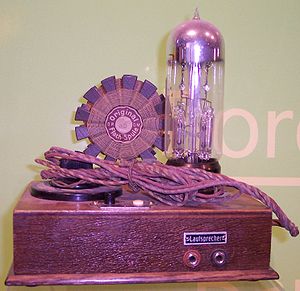
Diodemodtager
En diodemodtager med lavfrekvensrørforstærker.
Krystalmodtagere blev først bygget omkring 1900 af Greenleaf Whittier Pickard. Krystalmodtagerne anvendte krystaldetektordioder til at detektere radiofonisignaler. Andre ensrettende overgange blev lavet af oxiderede metallegeringer.